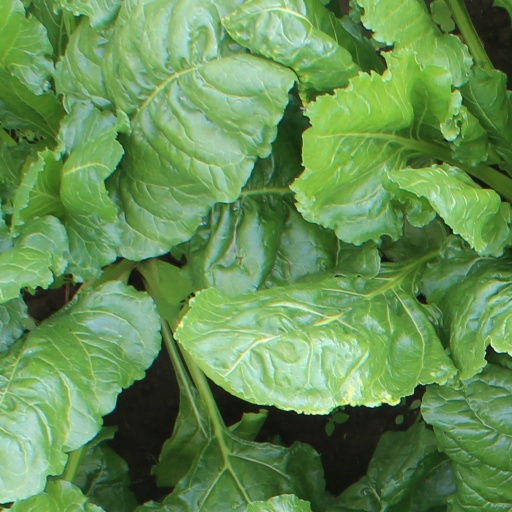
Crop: sugar beet